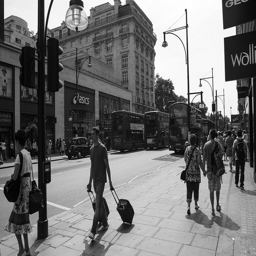
A man is walking down the street with two suitcases.
A man is walking along a street, rolling two small suitcases along.
a man walking down the street while pulling two suitcases behind him
A black and white photo of a gentlemen pulling to luggage bags.
A busy city street with pedestrians and buses in the background.